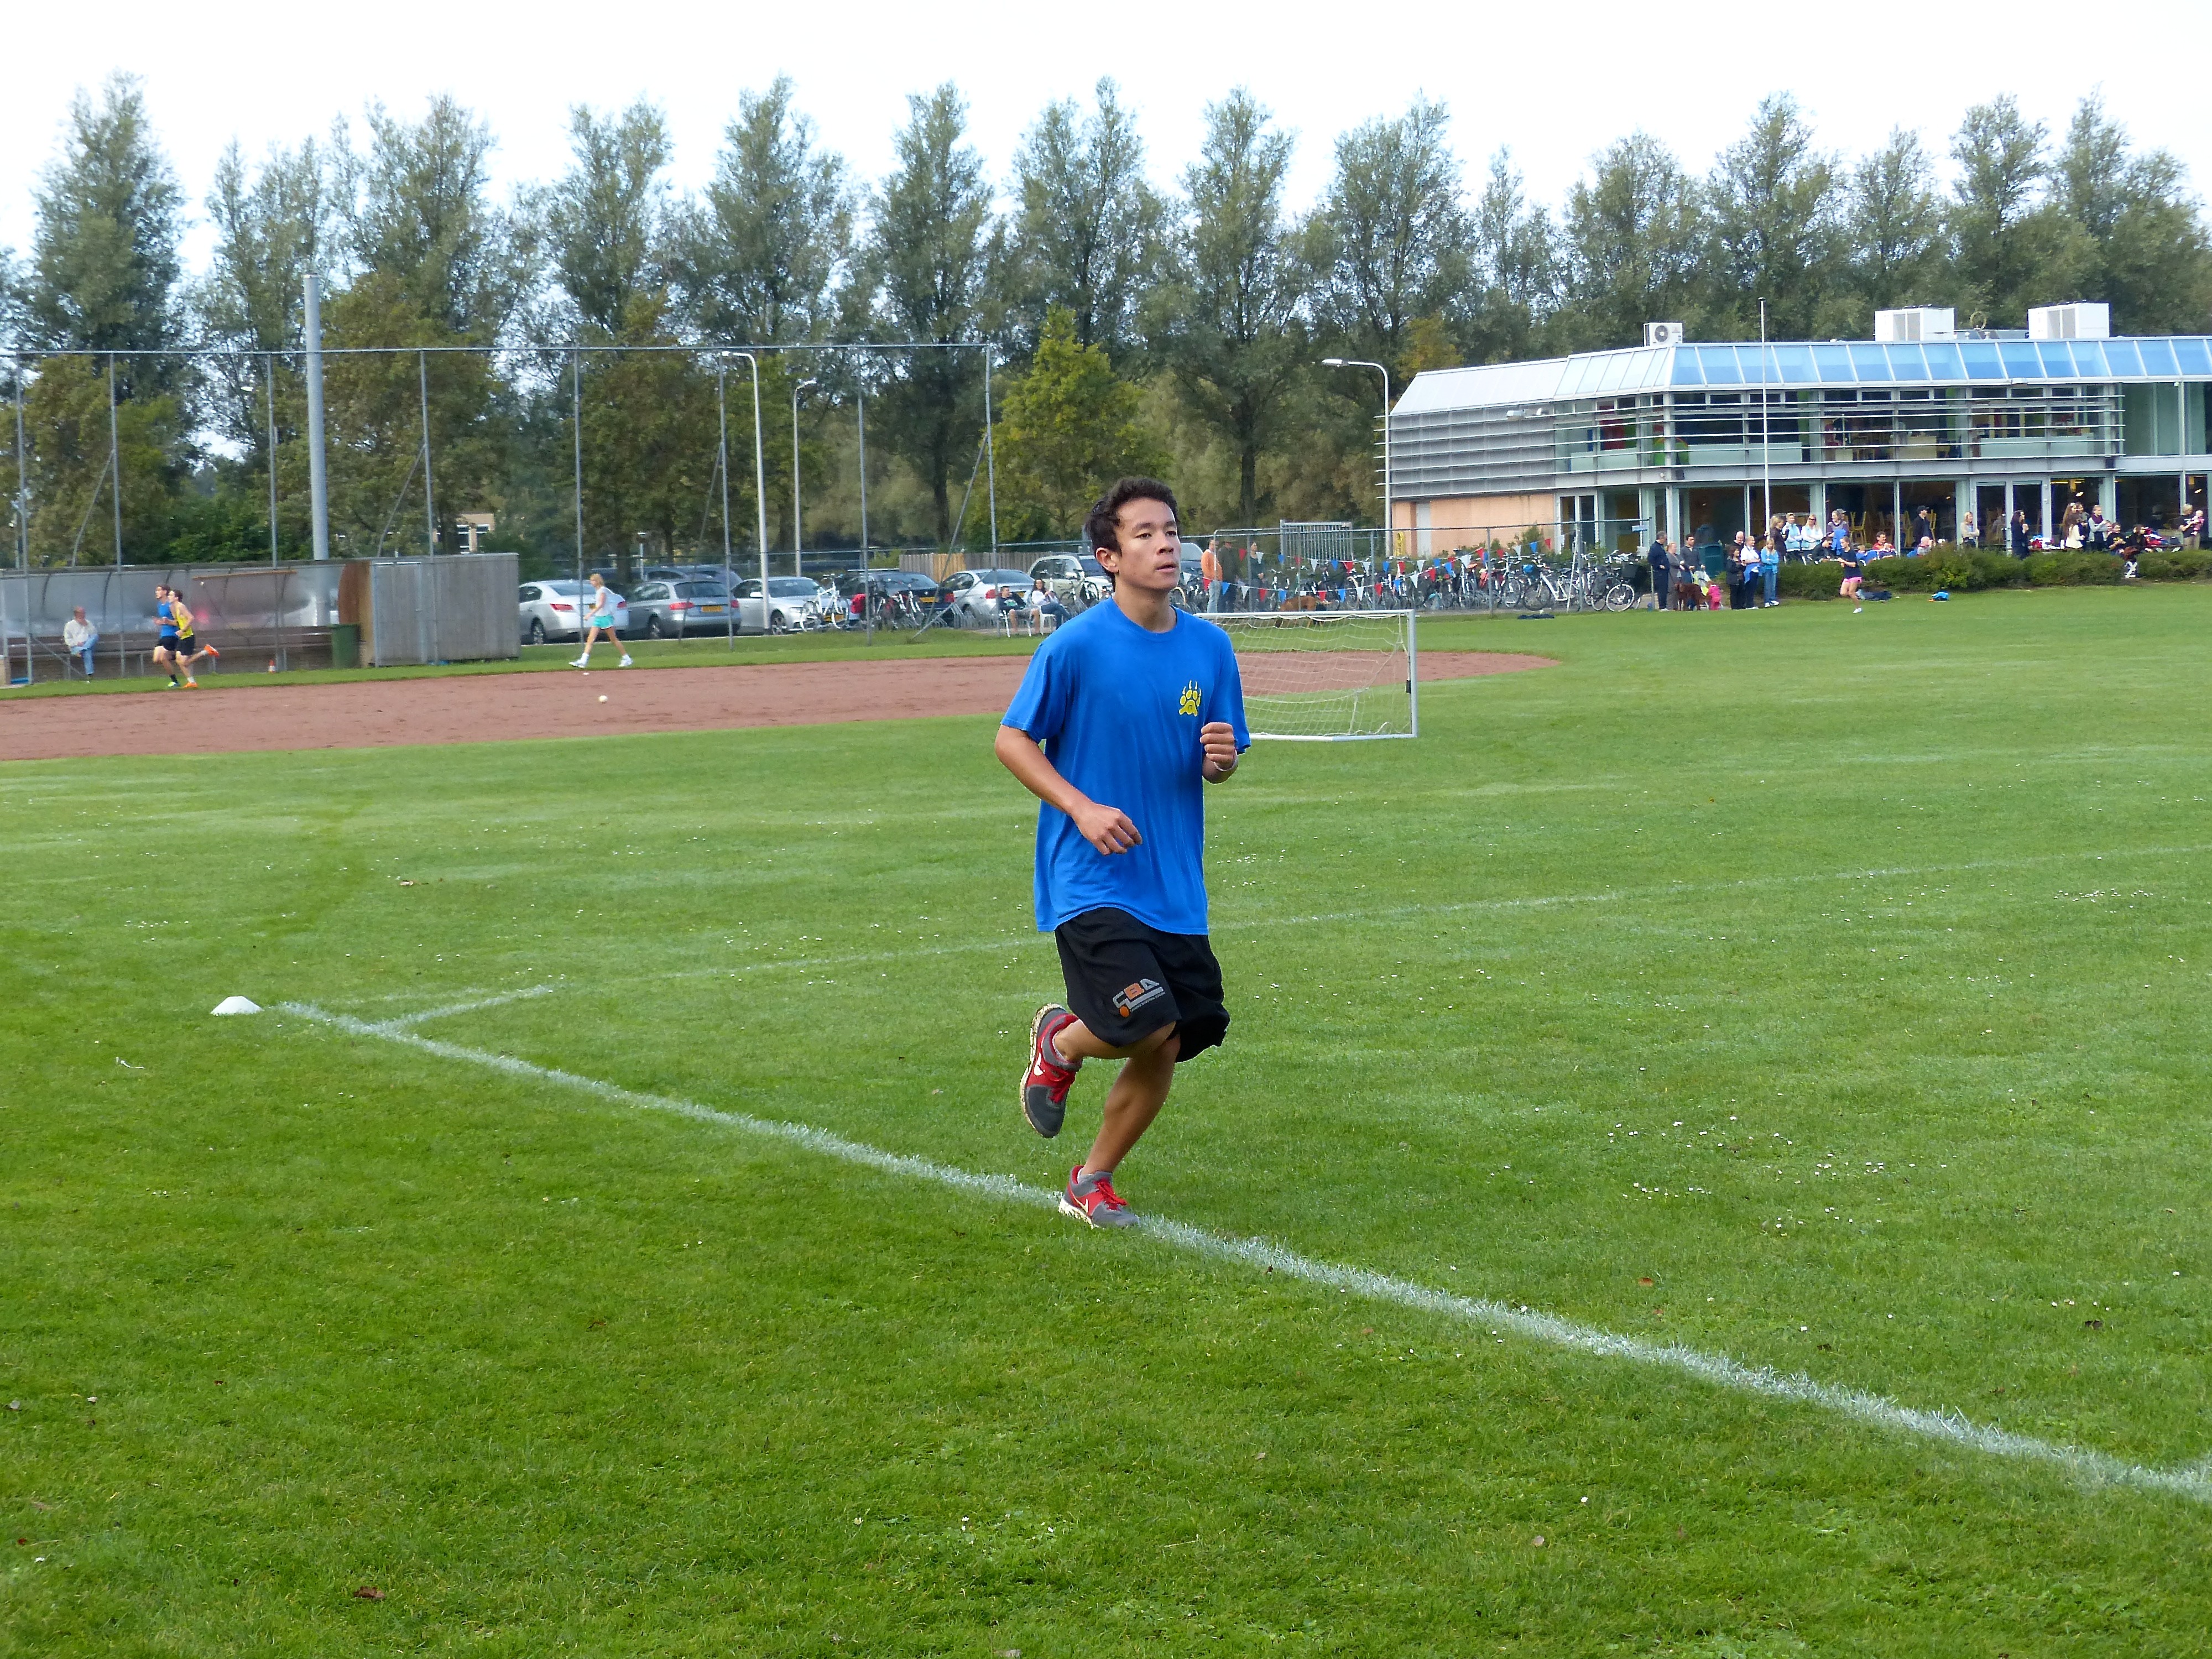
grass, run, country, soccer, runner, cross, ash, stadium, player, hague, 2013, american, sports, school, tournament, kick, team sport, competition event